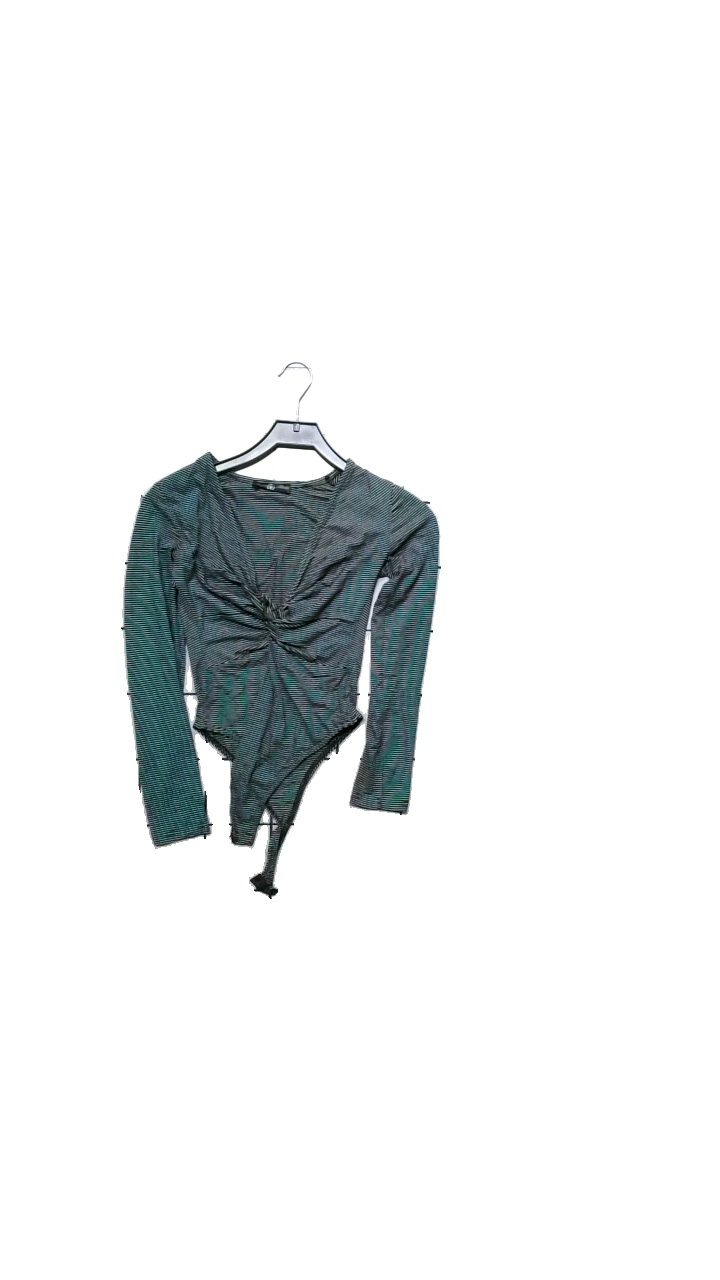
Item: Top (Ladies)
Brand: Missguided
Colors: Black, White
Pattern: Striped
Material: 95% polyester, 5% elastane
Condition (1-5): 4
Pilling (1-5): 3
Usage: Reuse
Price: <50